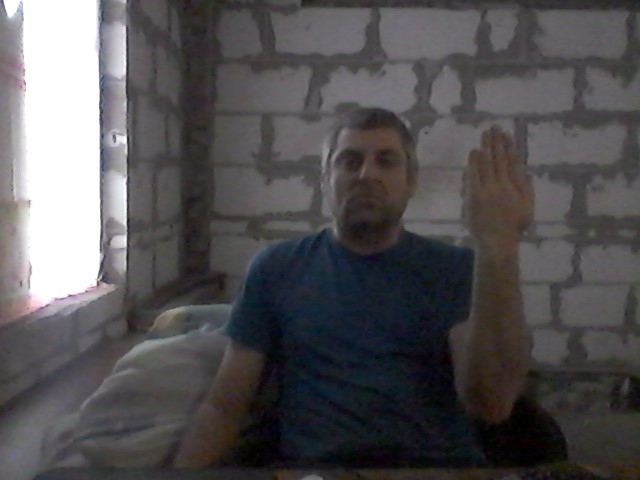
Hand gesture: stop_inverted